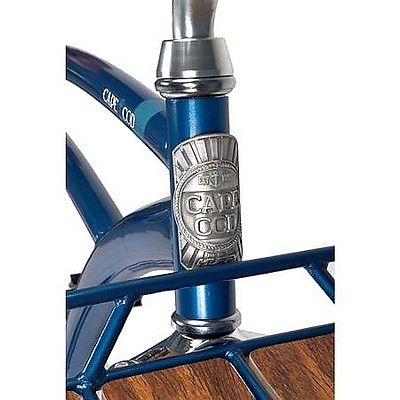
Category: bicycle